Naval Mobile Construction Battalion 133

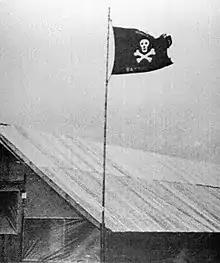
Ghost Battalion colors at Quang Tri. The Seabees had 11,000 graves to move in order to construct that airfield.

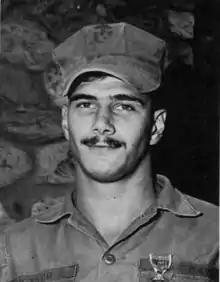
SN Heyser: NMCB 133's first Purple Heart of 1968 deployment: "note the cover"

The battalion was reactivated 12 August 1966 in Gulfport, Mississippi, as a Mobile Construction Battalion. It seems the battalion did not have a copy of the unit History from WWII with the Disney insignia and there was a belief that the battalion's first deployment was supposed to have been Australia. This belief produced the Kangaroo insignia and the slogan "Kangaroo Can Do".(most CBs created a new insignia when they were recommissioned) After completion of training in Gulfport and Camp Lejeune they deployed to Đà Nẵng East, Vietnam. The battalion was awarded its second Navy Unit Commendation for that tour. The second deployment to Nam took them to Phu Bai Combat Base. This time they had a huge project laying 10,000 sheets on matting at that airfield. During this deployment an urgent airfield was needed at Quảng Trị. The project was designated "top secret", site "X", and to be completed in under 45 days. MCBs 1, 3, 4, 7, 10, 11, 74, 121, and 133 all sent detachments of men and equipment to get the job done. Those detachments dubbed themselves the Ghost Battalion and chose the Jolly Roger for the battalion's colors. The Ghost Battalion was relieved by NMCB 10 and disbanded 1 November 1967. A "High Priority" in 1968 was roadwork on Route 1, the length of Vietnam. In addition to NMCB 133, CBs 1, 4, 7, 8, 11, 53, 58, 62, 71, 74, and 138 all worked concurrently on it. In 1969 the third deployment was to Camp Wilkinson, at Gia Le, 6 miles southeast of Hue. A large project that time was the repair of the 286-foot center span of the main highway bridge damaged during the Tet Offensive. The battalion, along with NMCB 128, provided material support to NMCBs 1 and 11 while they repaired the bridge at Bau Phu on Route 1. At Phu Bai Combat Base MCB 1 had a crew assisting 133 laying asphalt there.